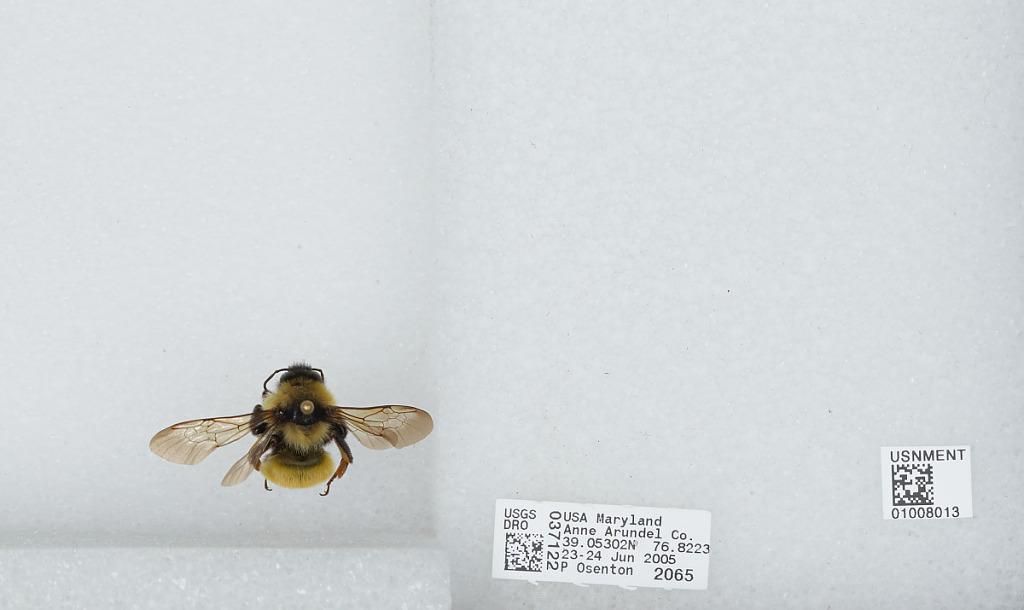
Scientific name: Bombus (Fervidobombus) fervidus fervidus (Fabricius)
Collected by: P. Osenton
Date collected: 2005-6-23
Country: United States
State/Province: Maryland
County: Anne Arundel
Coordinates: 39.053, -76.8222